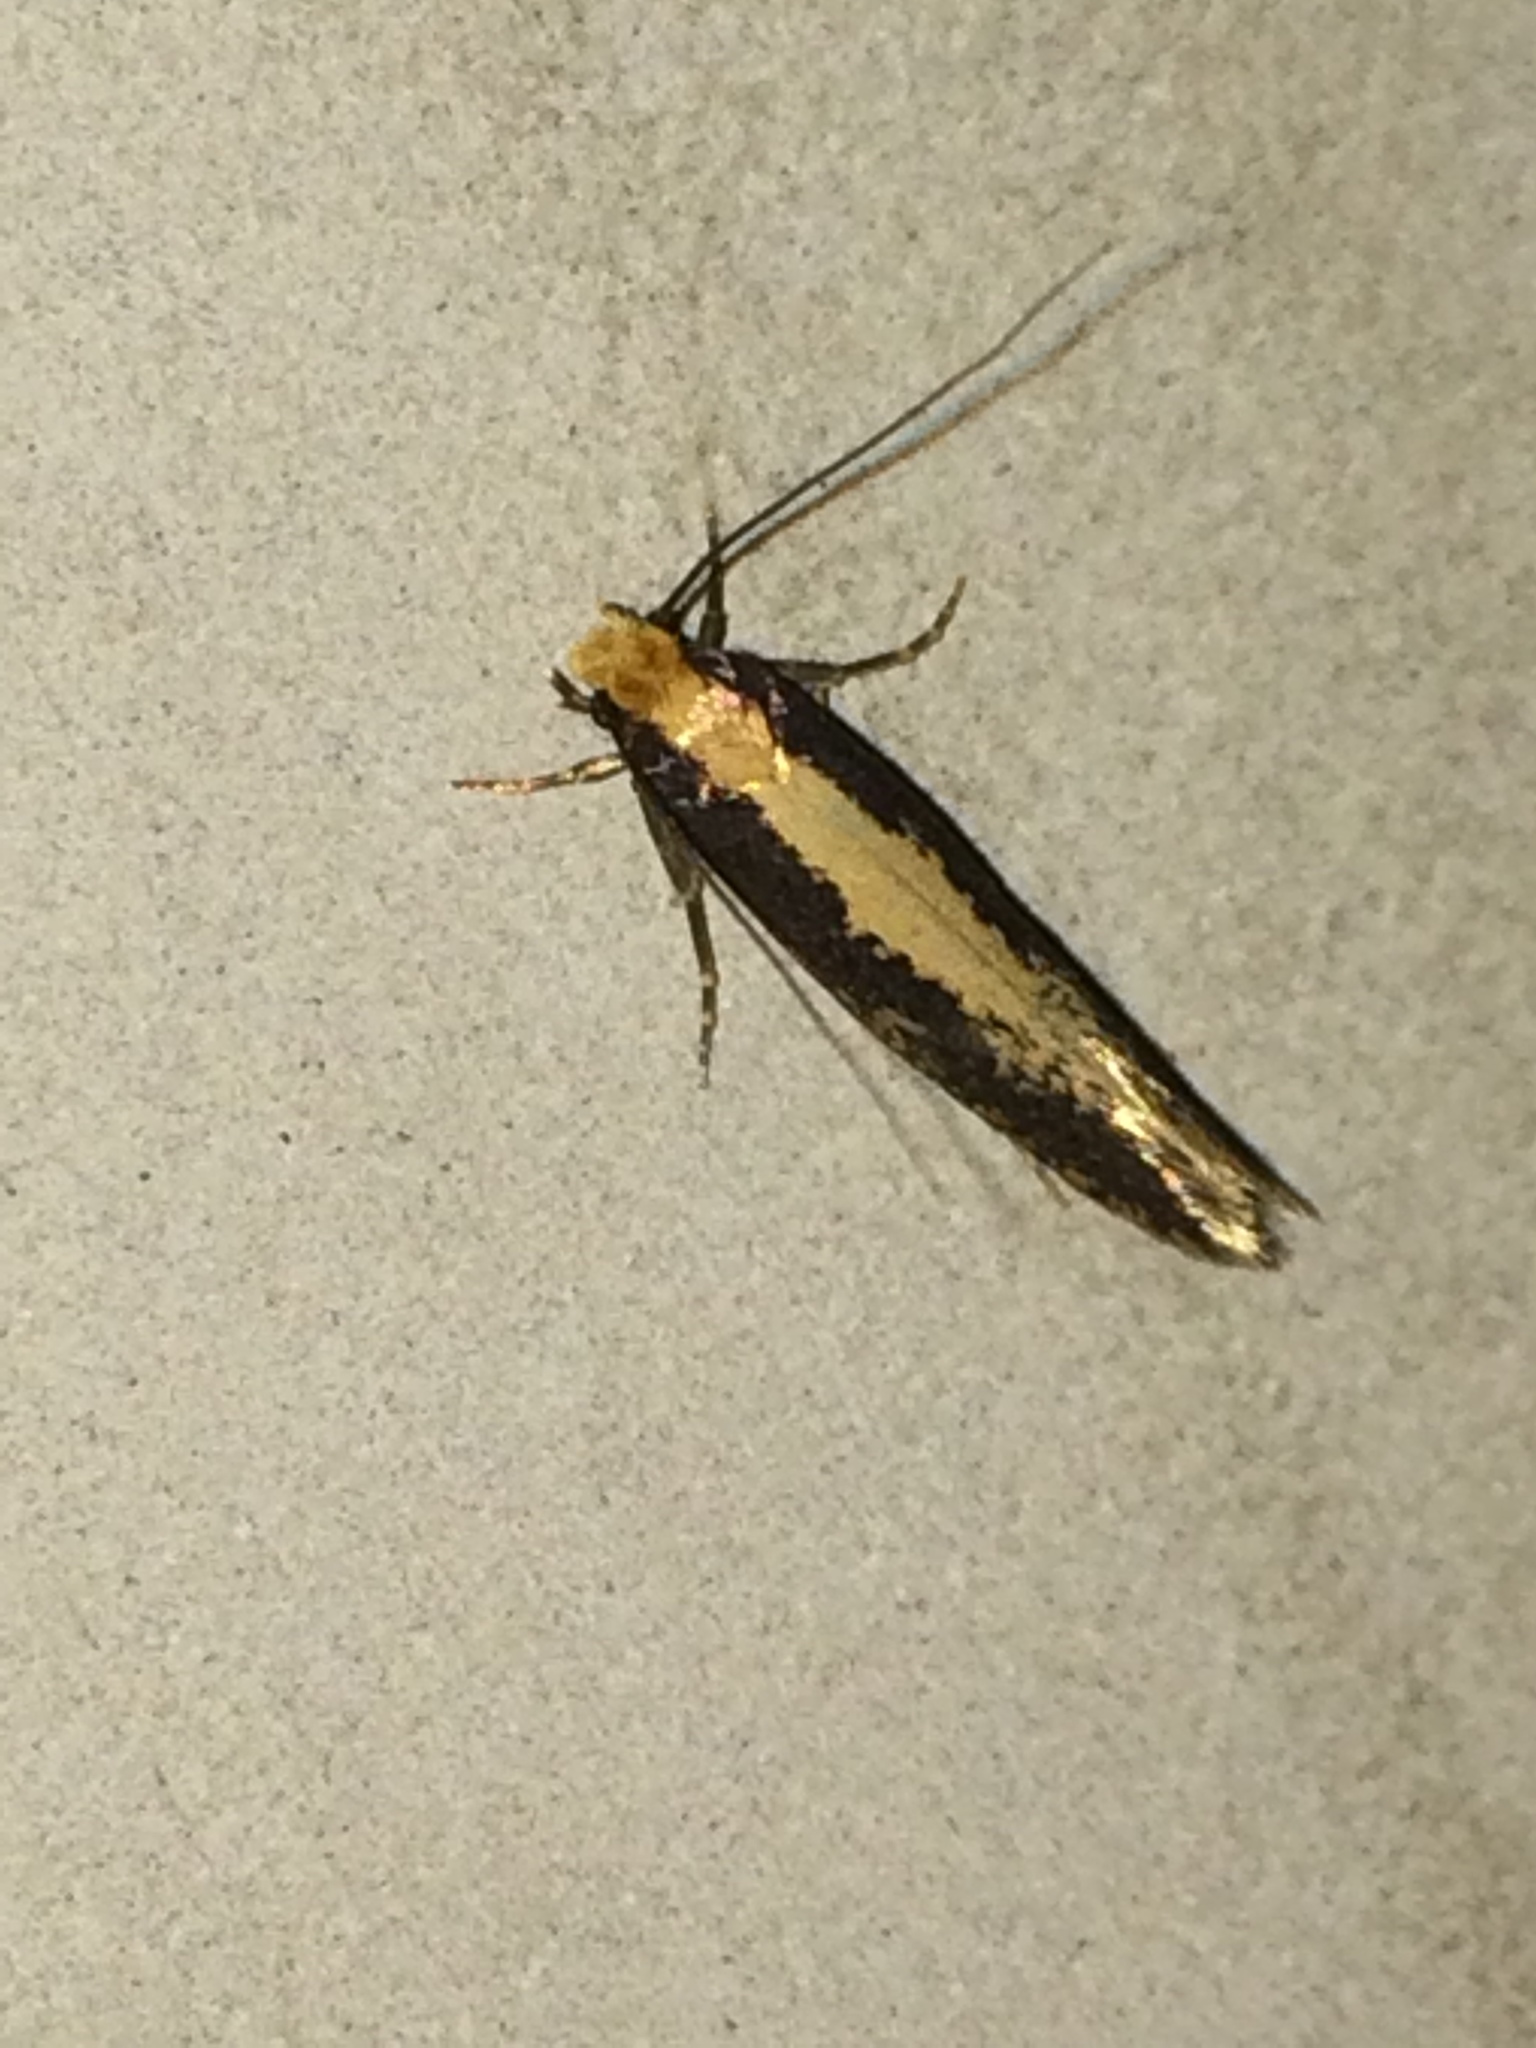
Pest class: diamondback_moth